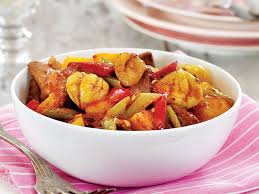
Yemek: et_sote